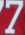
Number: 7